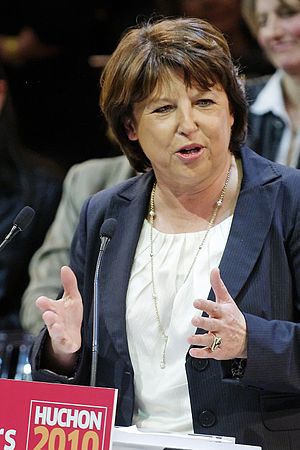
Parti Socialiste / Partiformænd
Parti Socialiste er det største venstreorienterede politiske parti i Frankrig. Partiets ideologi er socialdemokratismen og det er medlem af Socialistisk Internationale.